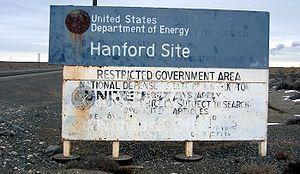
Le complexe nucléaire de Hanford, situé le long du Columbia au centre-sud de l'État de Washington, a connu plusieurs dénominations.